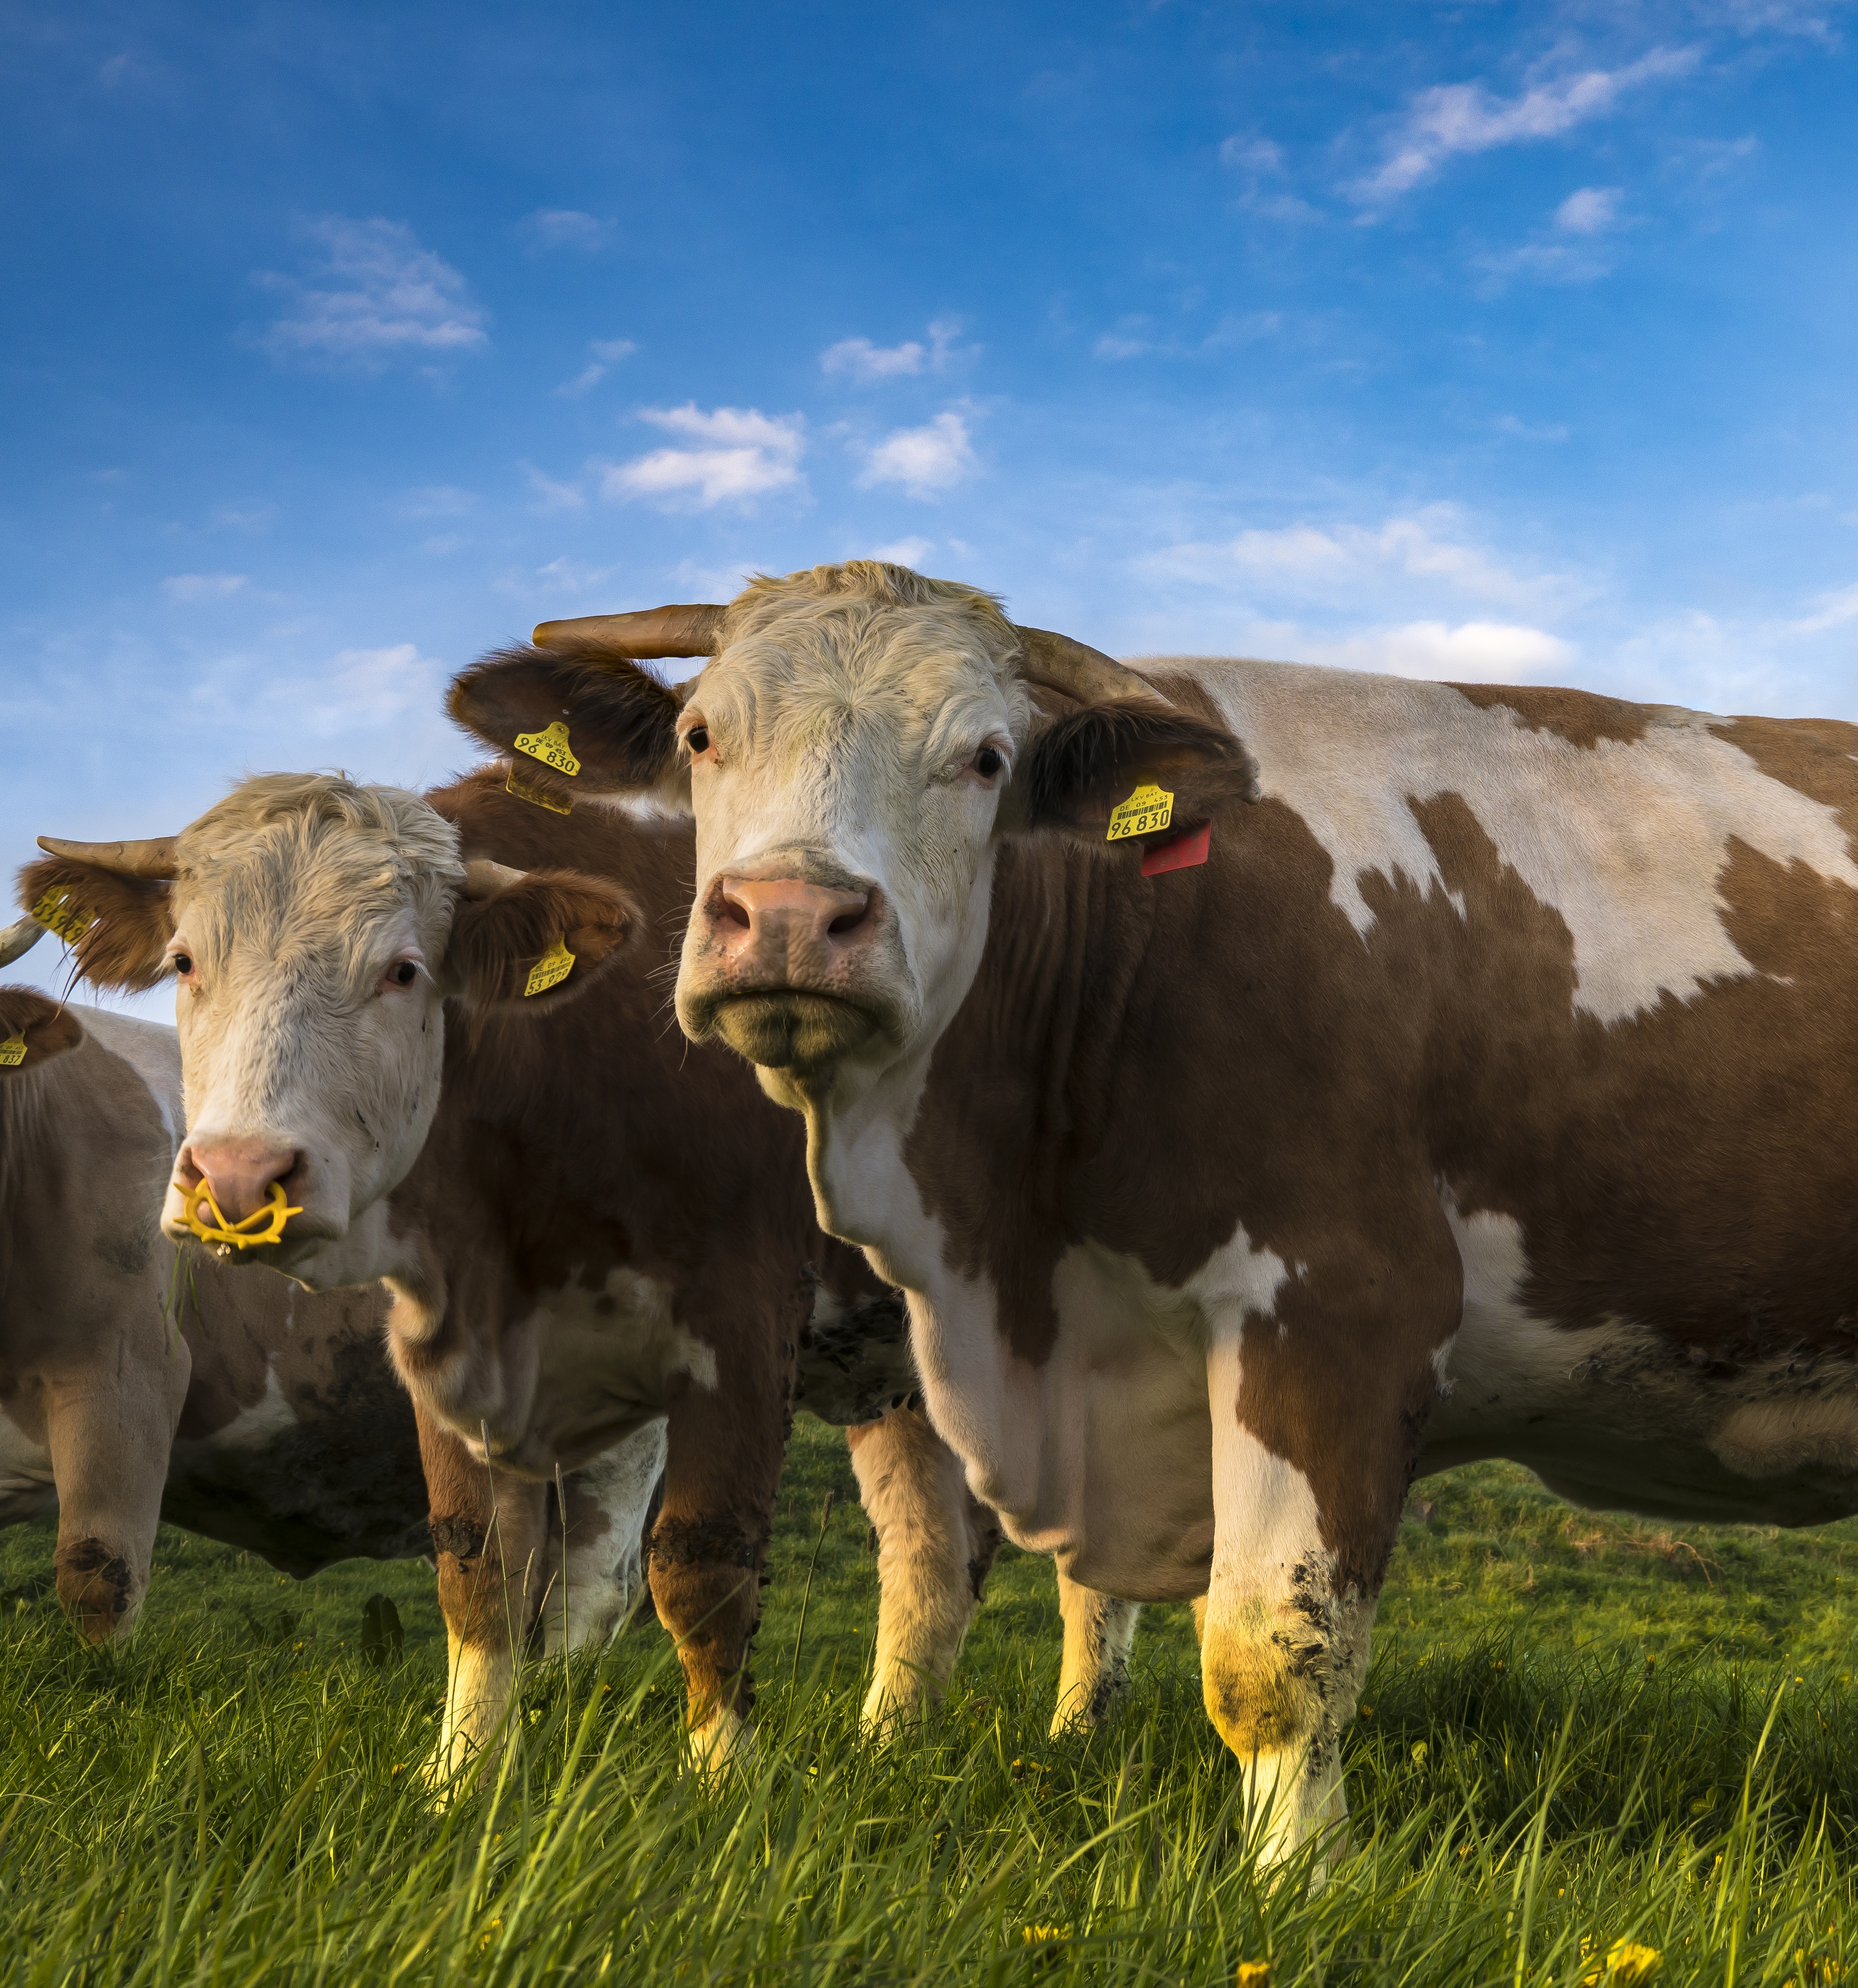
cattle like mammal, grassland, pasture, dairy cow, grazing, grass, cow goat family, herd, rural area, sky, field, livestock, meadow, snout, farm, calf, horn, ox, bull, ranch, landscape, fodder, terrestrial animal